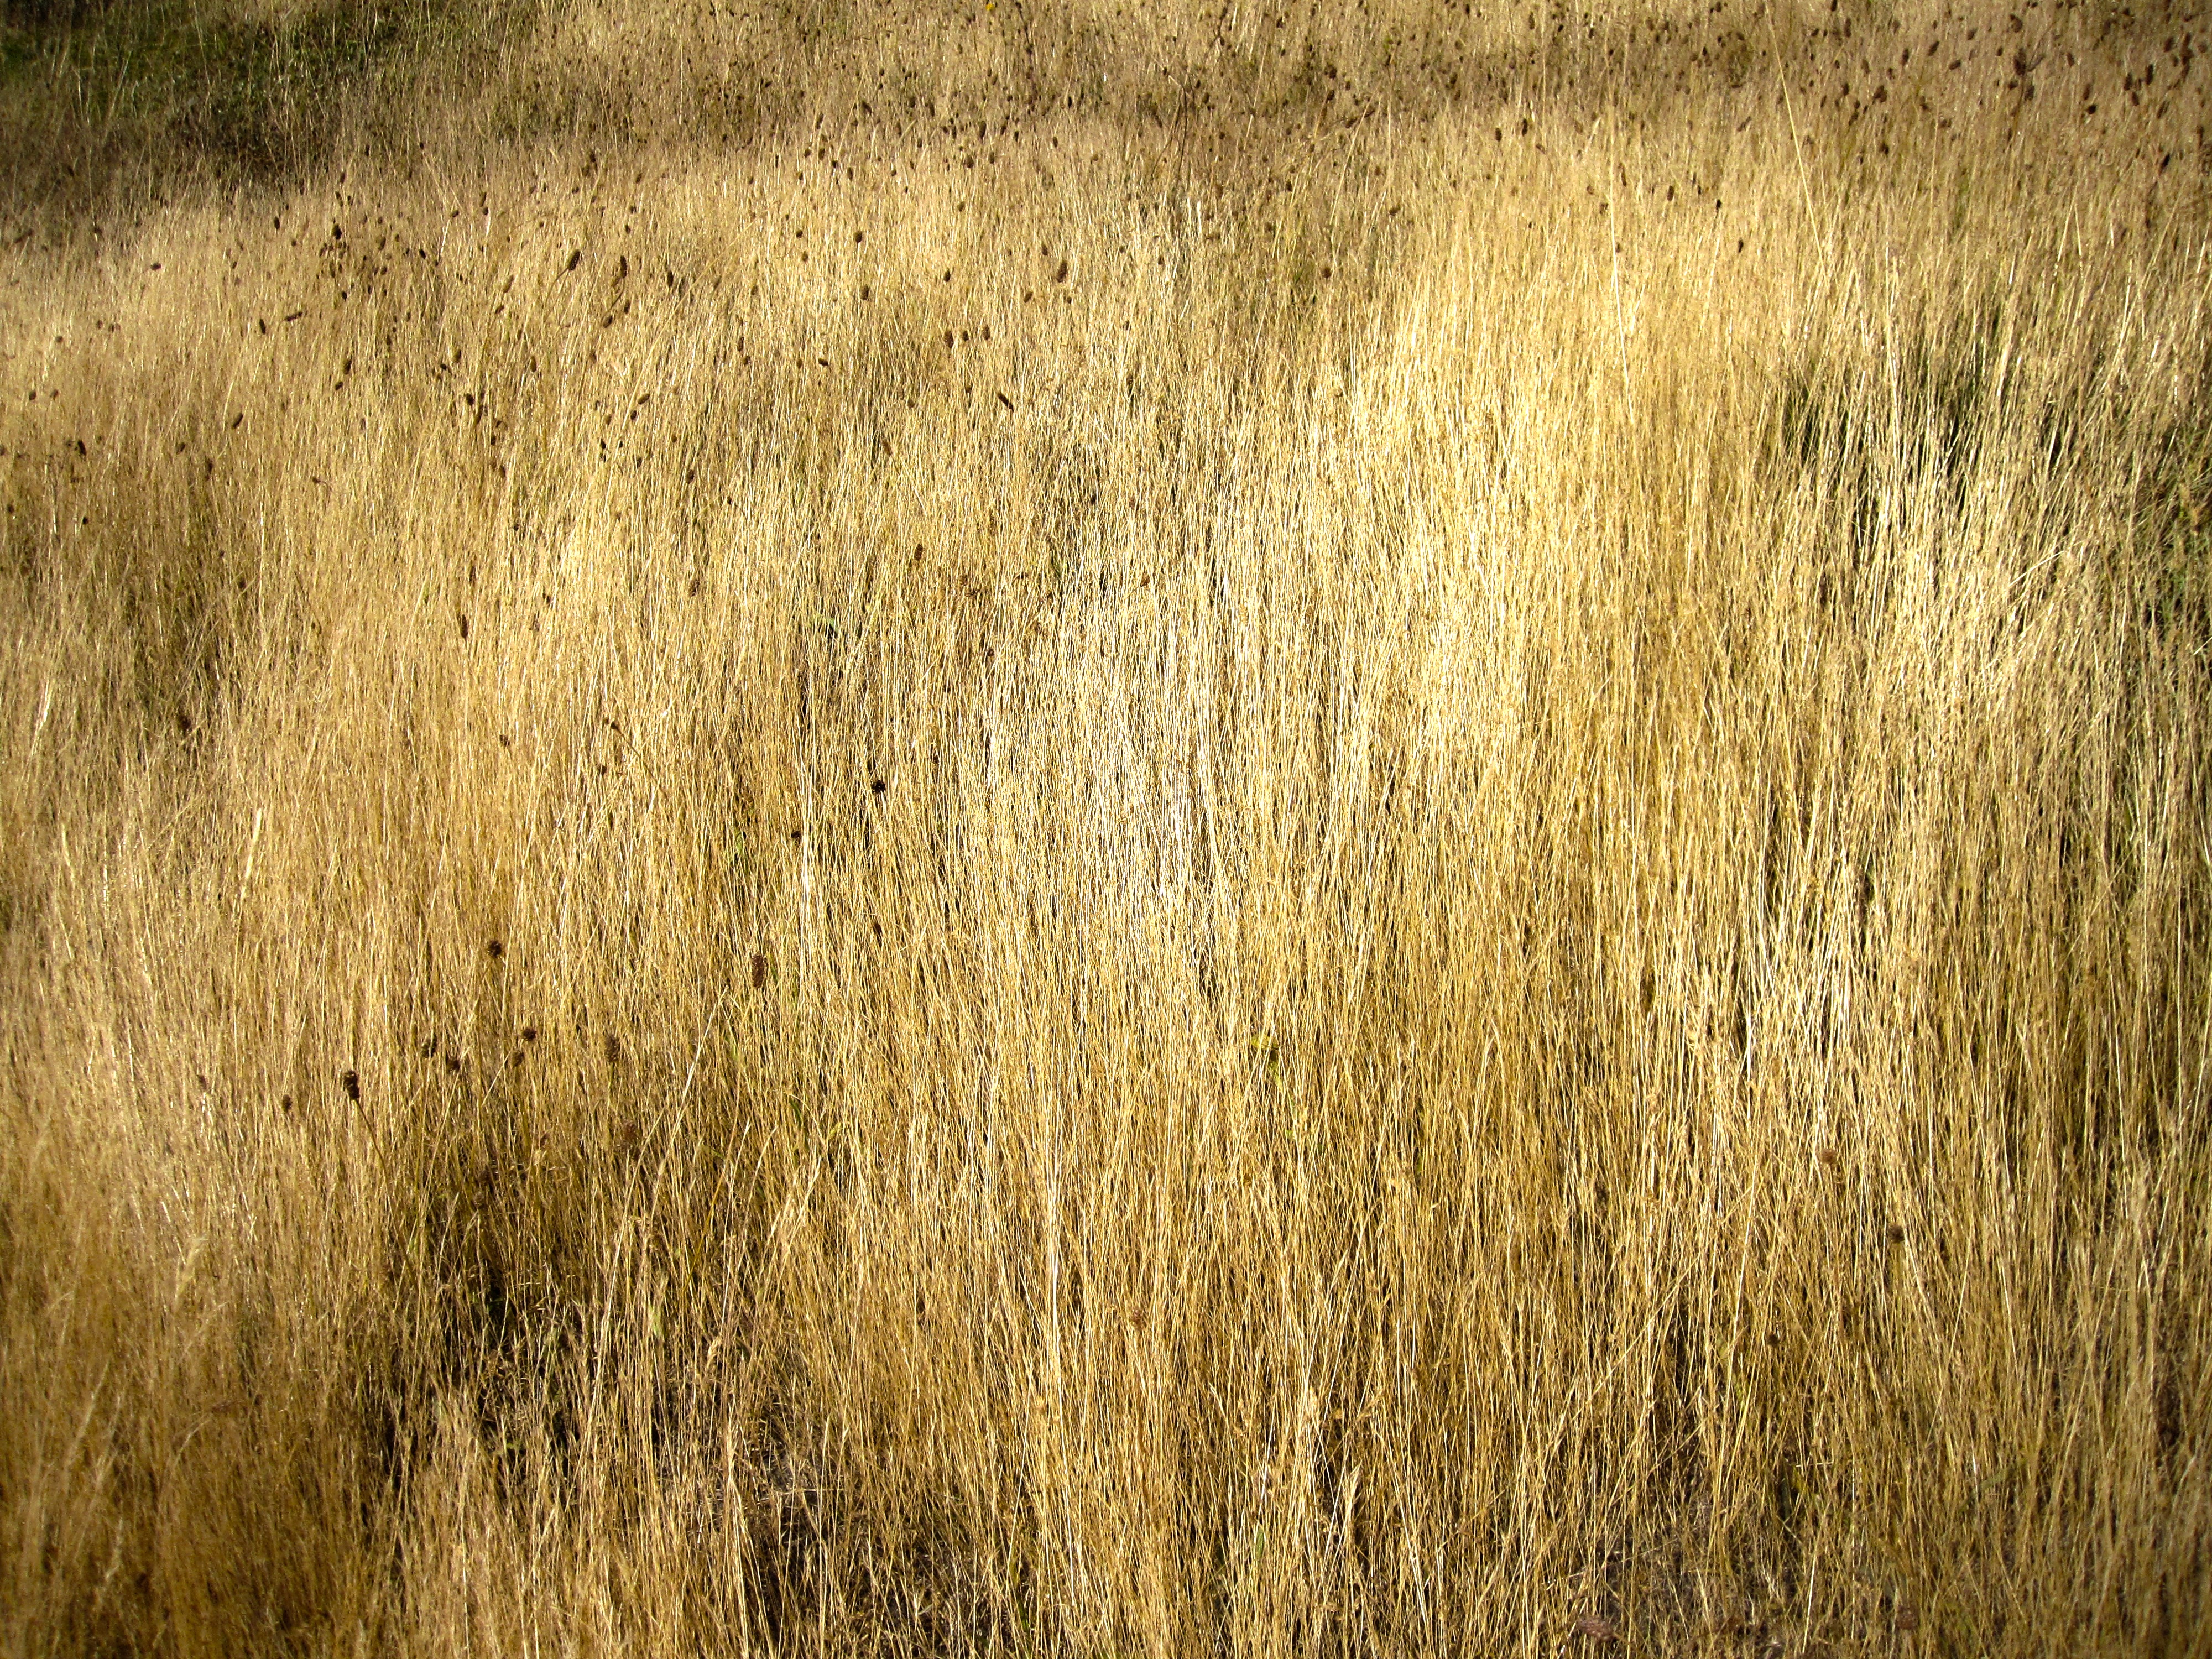
tree, grass, plant, wood, field, prairie, texture, trunk, wall, soil, agriculture, grassland, patagonia, flooring, grass family